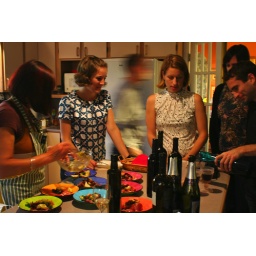
A rainbow of plates being plated. Delicious dinner by Robin's mom (Anna). Wine glasses being filled.